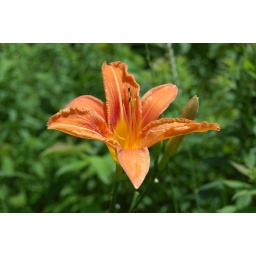
pretty flower bathing in the sun, happy the clouds have gone, for now.